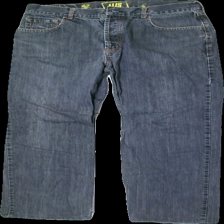
View: front
Type: Jeans
Category: Ladies
Brand: Not in the list
Brand text on label: Alis
Colors: Grey
Material: 100% Cotton
Cut: Regular
Trend: Denim
Price range: 100-150
Recommended usage: Reuse
Description: Grey jeans